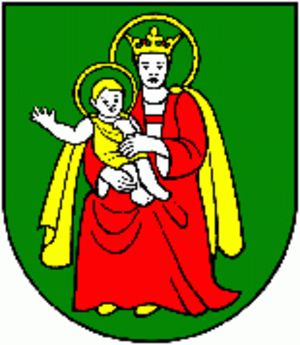
Janova Lehota est un village du district de Žiar nad Hronom, dans la région de Banská Bystrica, en Slovaquie.